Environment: real
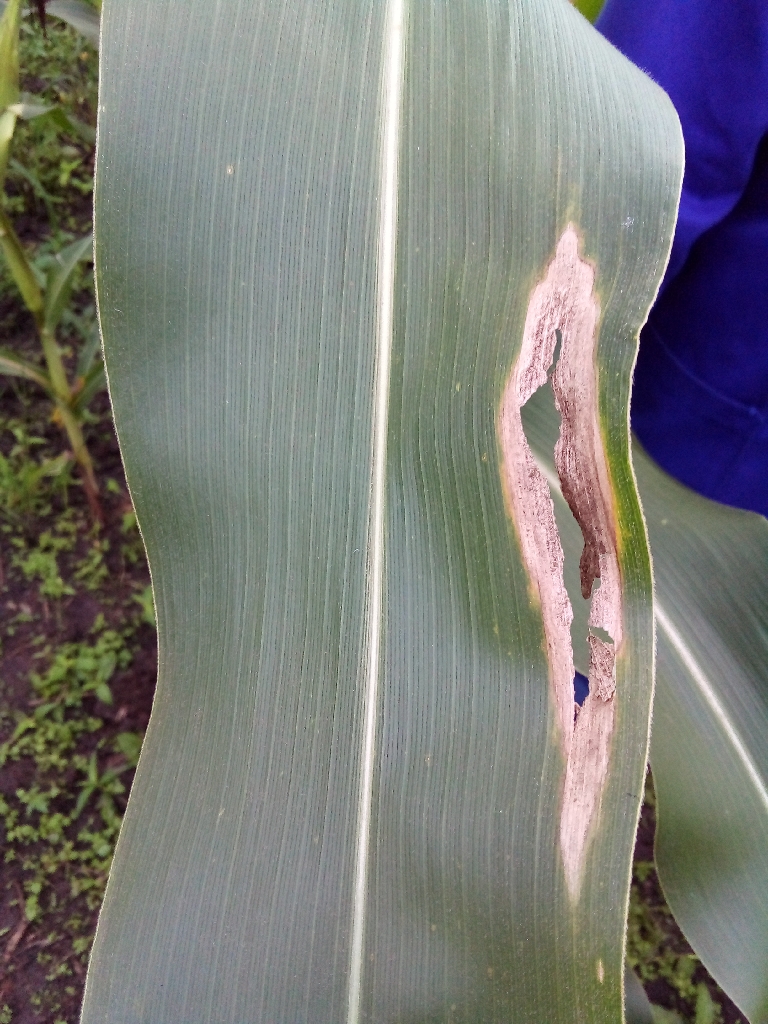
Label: northern_corn_leaf_blight